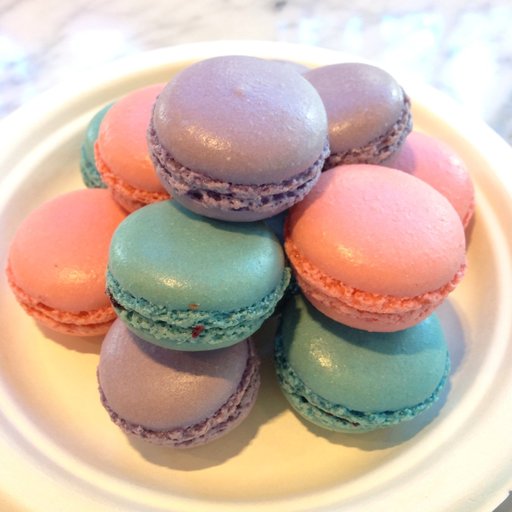
Label: macarons